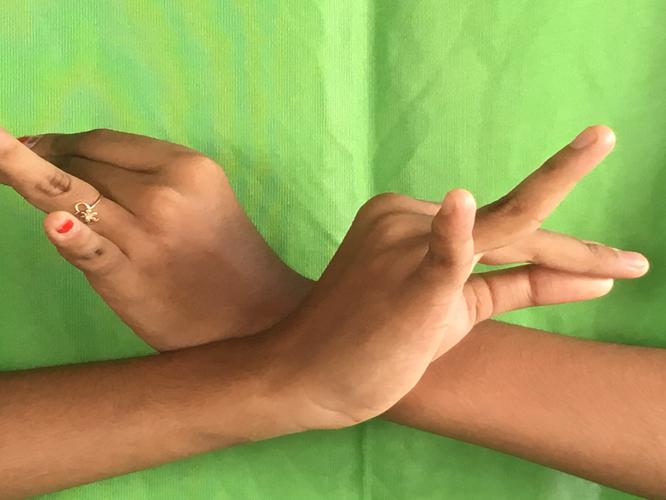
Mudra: Katakavardhana
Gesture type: double_hand